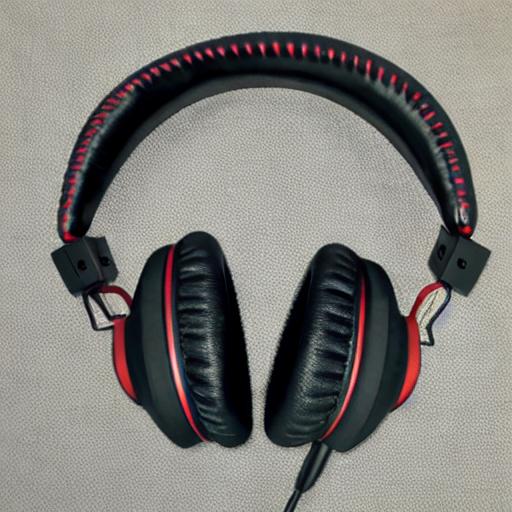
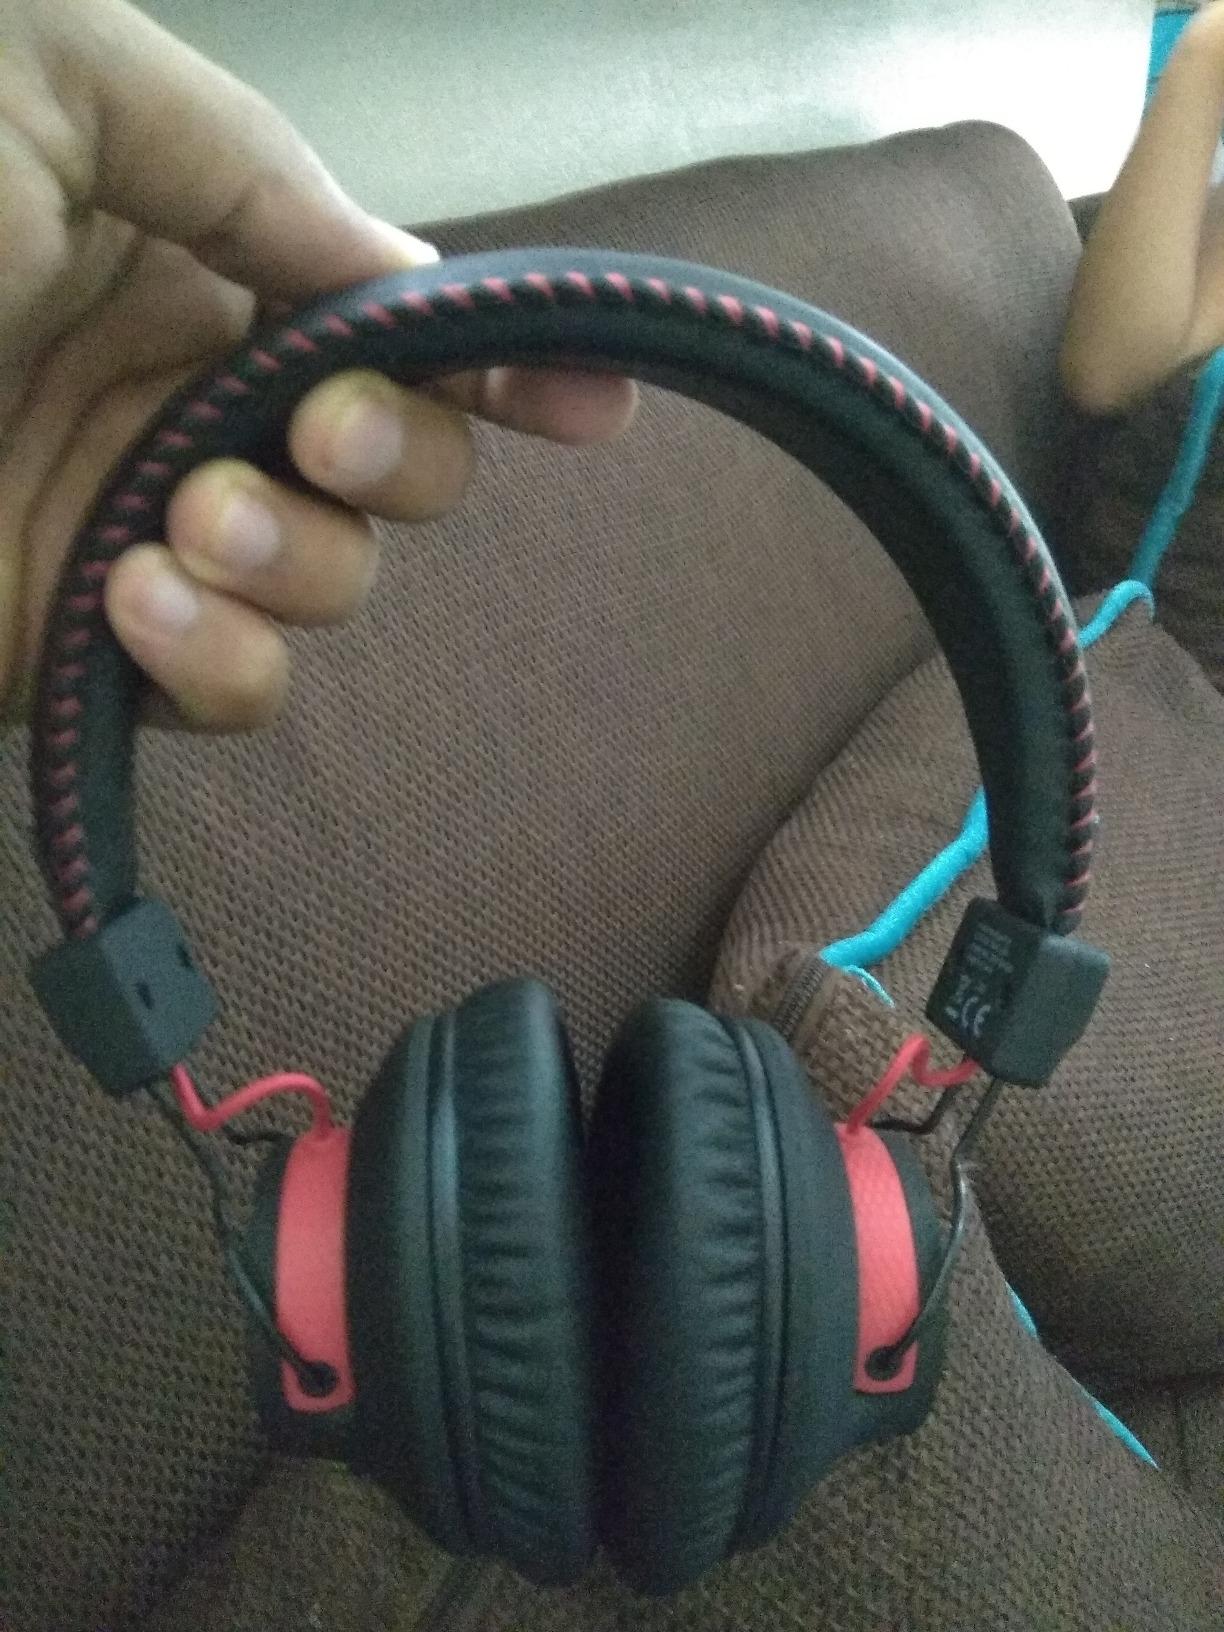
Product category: headphones
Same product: no